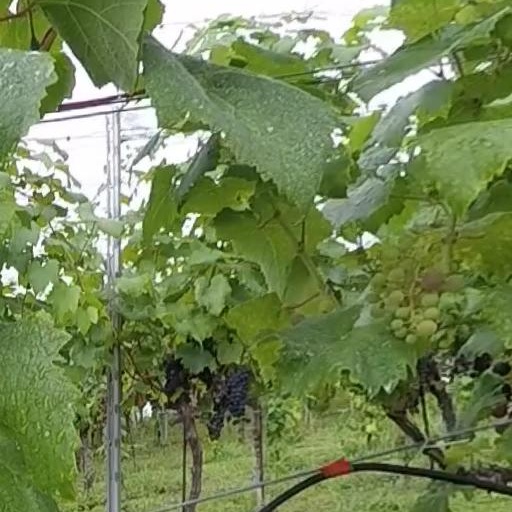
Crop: grape